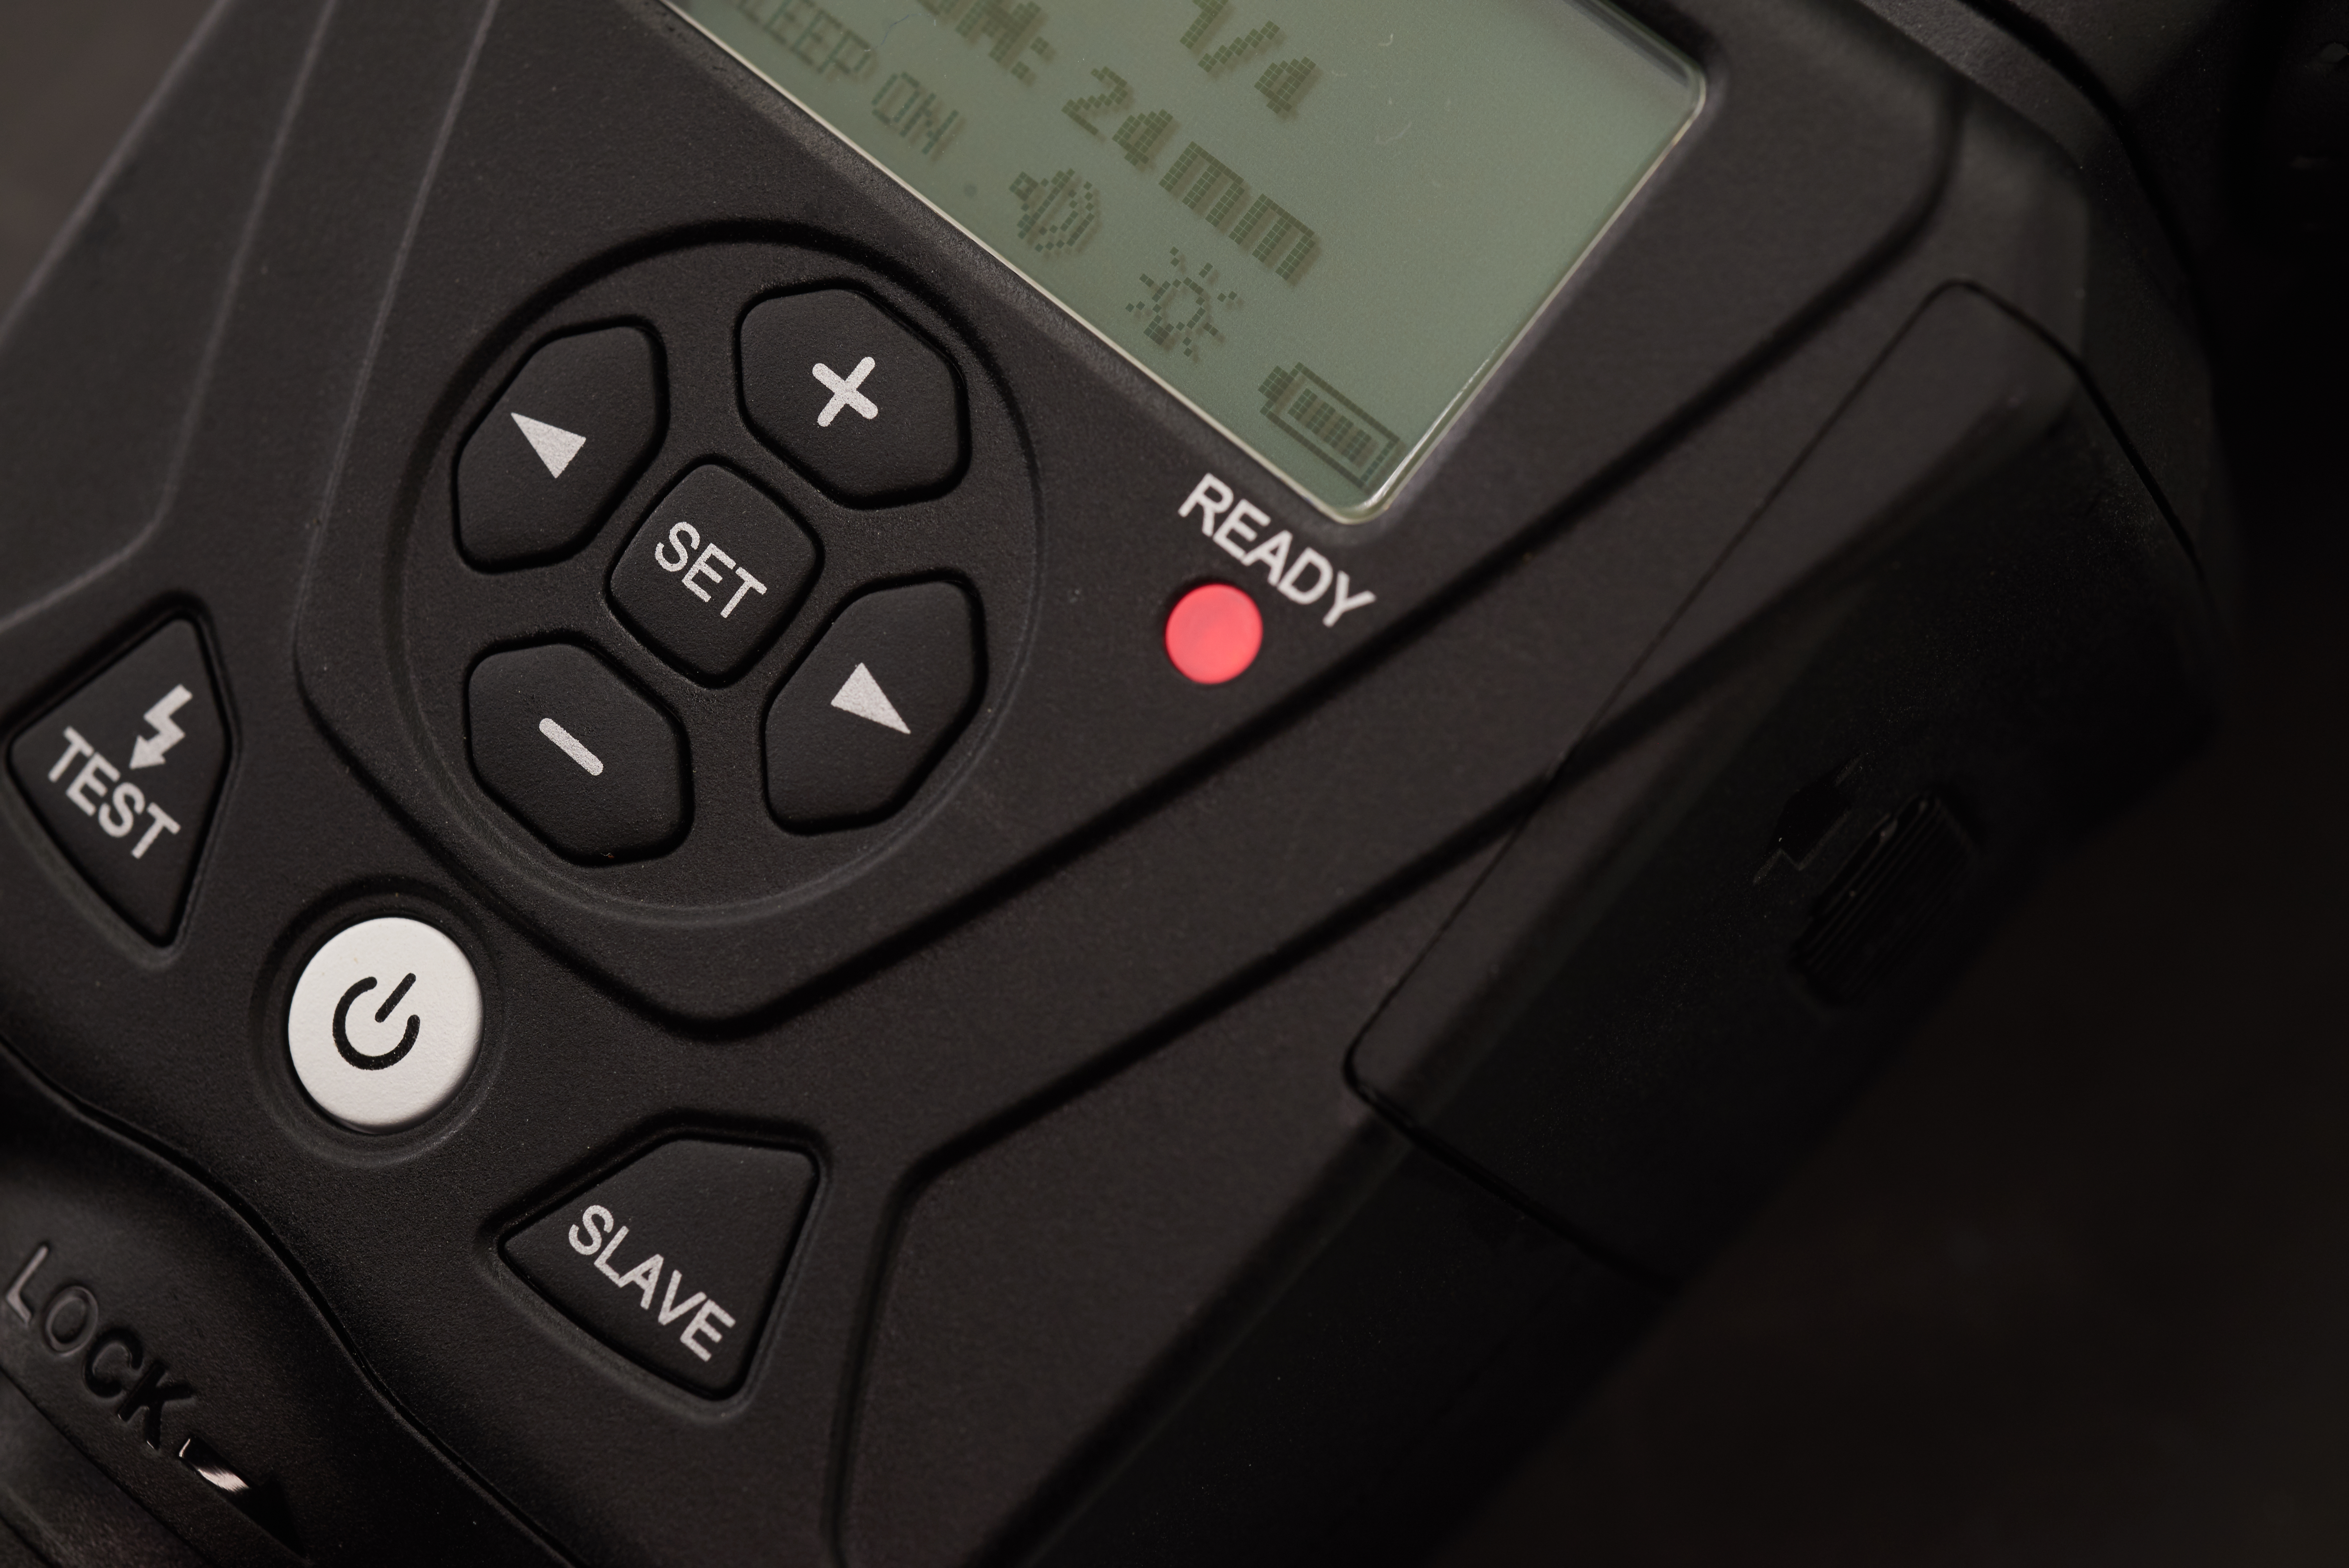
cameras optics, electronics, technology, electronic device, camera accessory, close up, gadget, camera